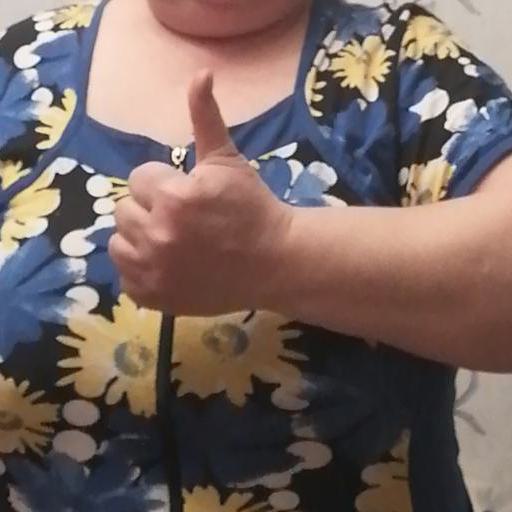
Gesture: like